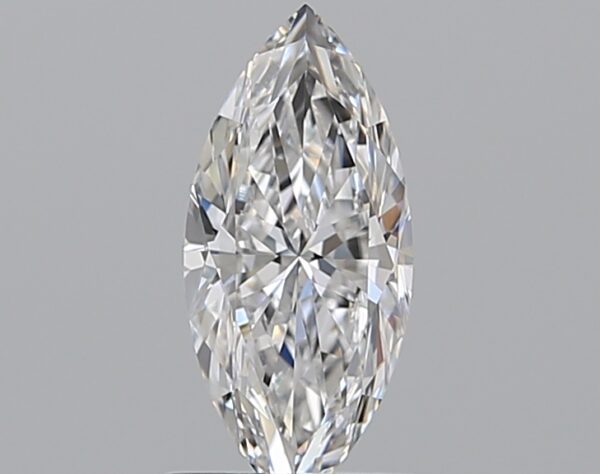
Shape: marquise
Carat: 1
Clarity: VS1
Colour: D
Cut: VG
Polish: EX
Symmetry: VG
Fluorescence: M
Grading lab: GIA
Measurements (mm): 10.63 x 4.82 x 3.17